Quadrille (patience)

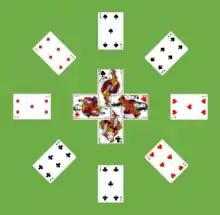
Captive Queens - initial layout

Quadrille is the name of two loosely related card games of the Patience or solitaire type which are often confused. Both use a pack of 52 playing cards. The earlier one was also known as La Française ("the Frenchwoman") or Royal Quadrille, the slightly later one as Captive Queens. The name is derived from the desired outcome of the earlier game in which the four Kings and Queens are arranged in a square formation as in the European dance of quadrille that was fashionable in the 18th and 19th centuries.